Ellen G. White

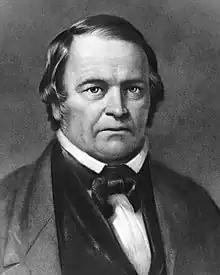
William Miller, American Baptist preacher (1782–1849).

In 1840, at age 12, her family became involved with the Millerite movement. As she attended William Miller's lectures, she felt guilty for her sins and was filled with terror about being eternally lost. She describes herself as spending nights in tears and prayer and being in this condition for several months. On June 26, 1842, she was baptized by John Hobart in Casco Bay in Portland, Maine, and eagerly awaited Jesus to come again. In her later years, she referred to this as the happiest time of her life. Her family's involvement with Millerism caused them to be disfellowshipped by the local Methodist church.